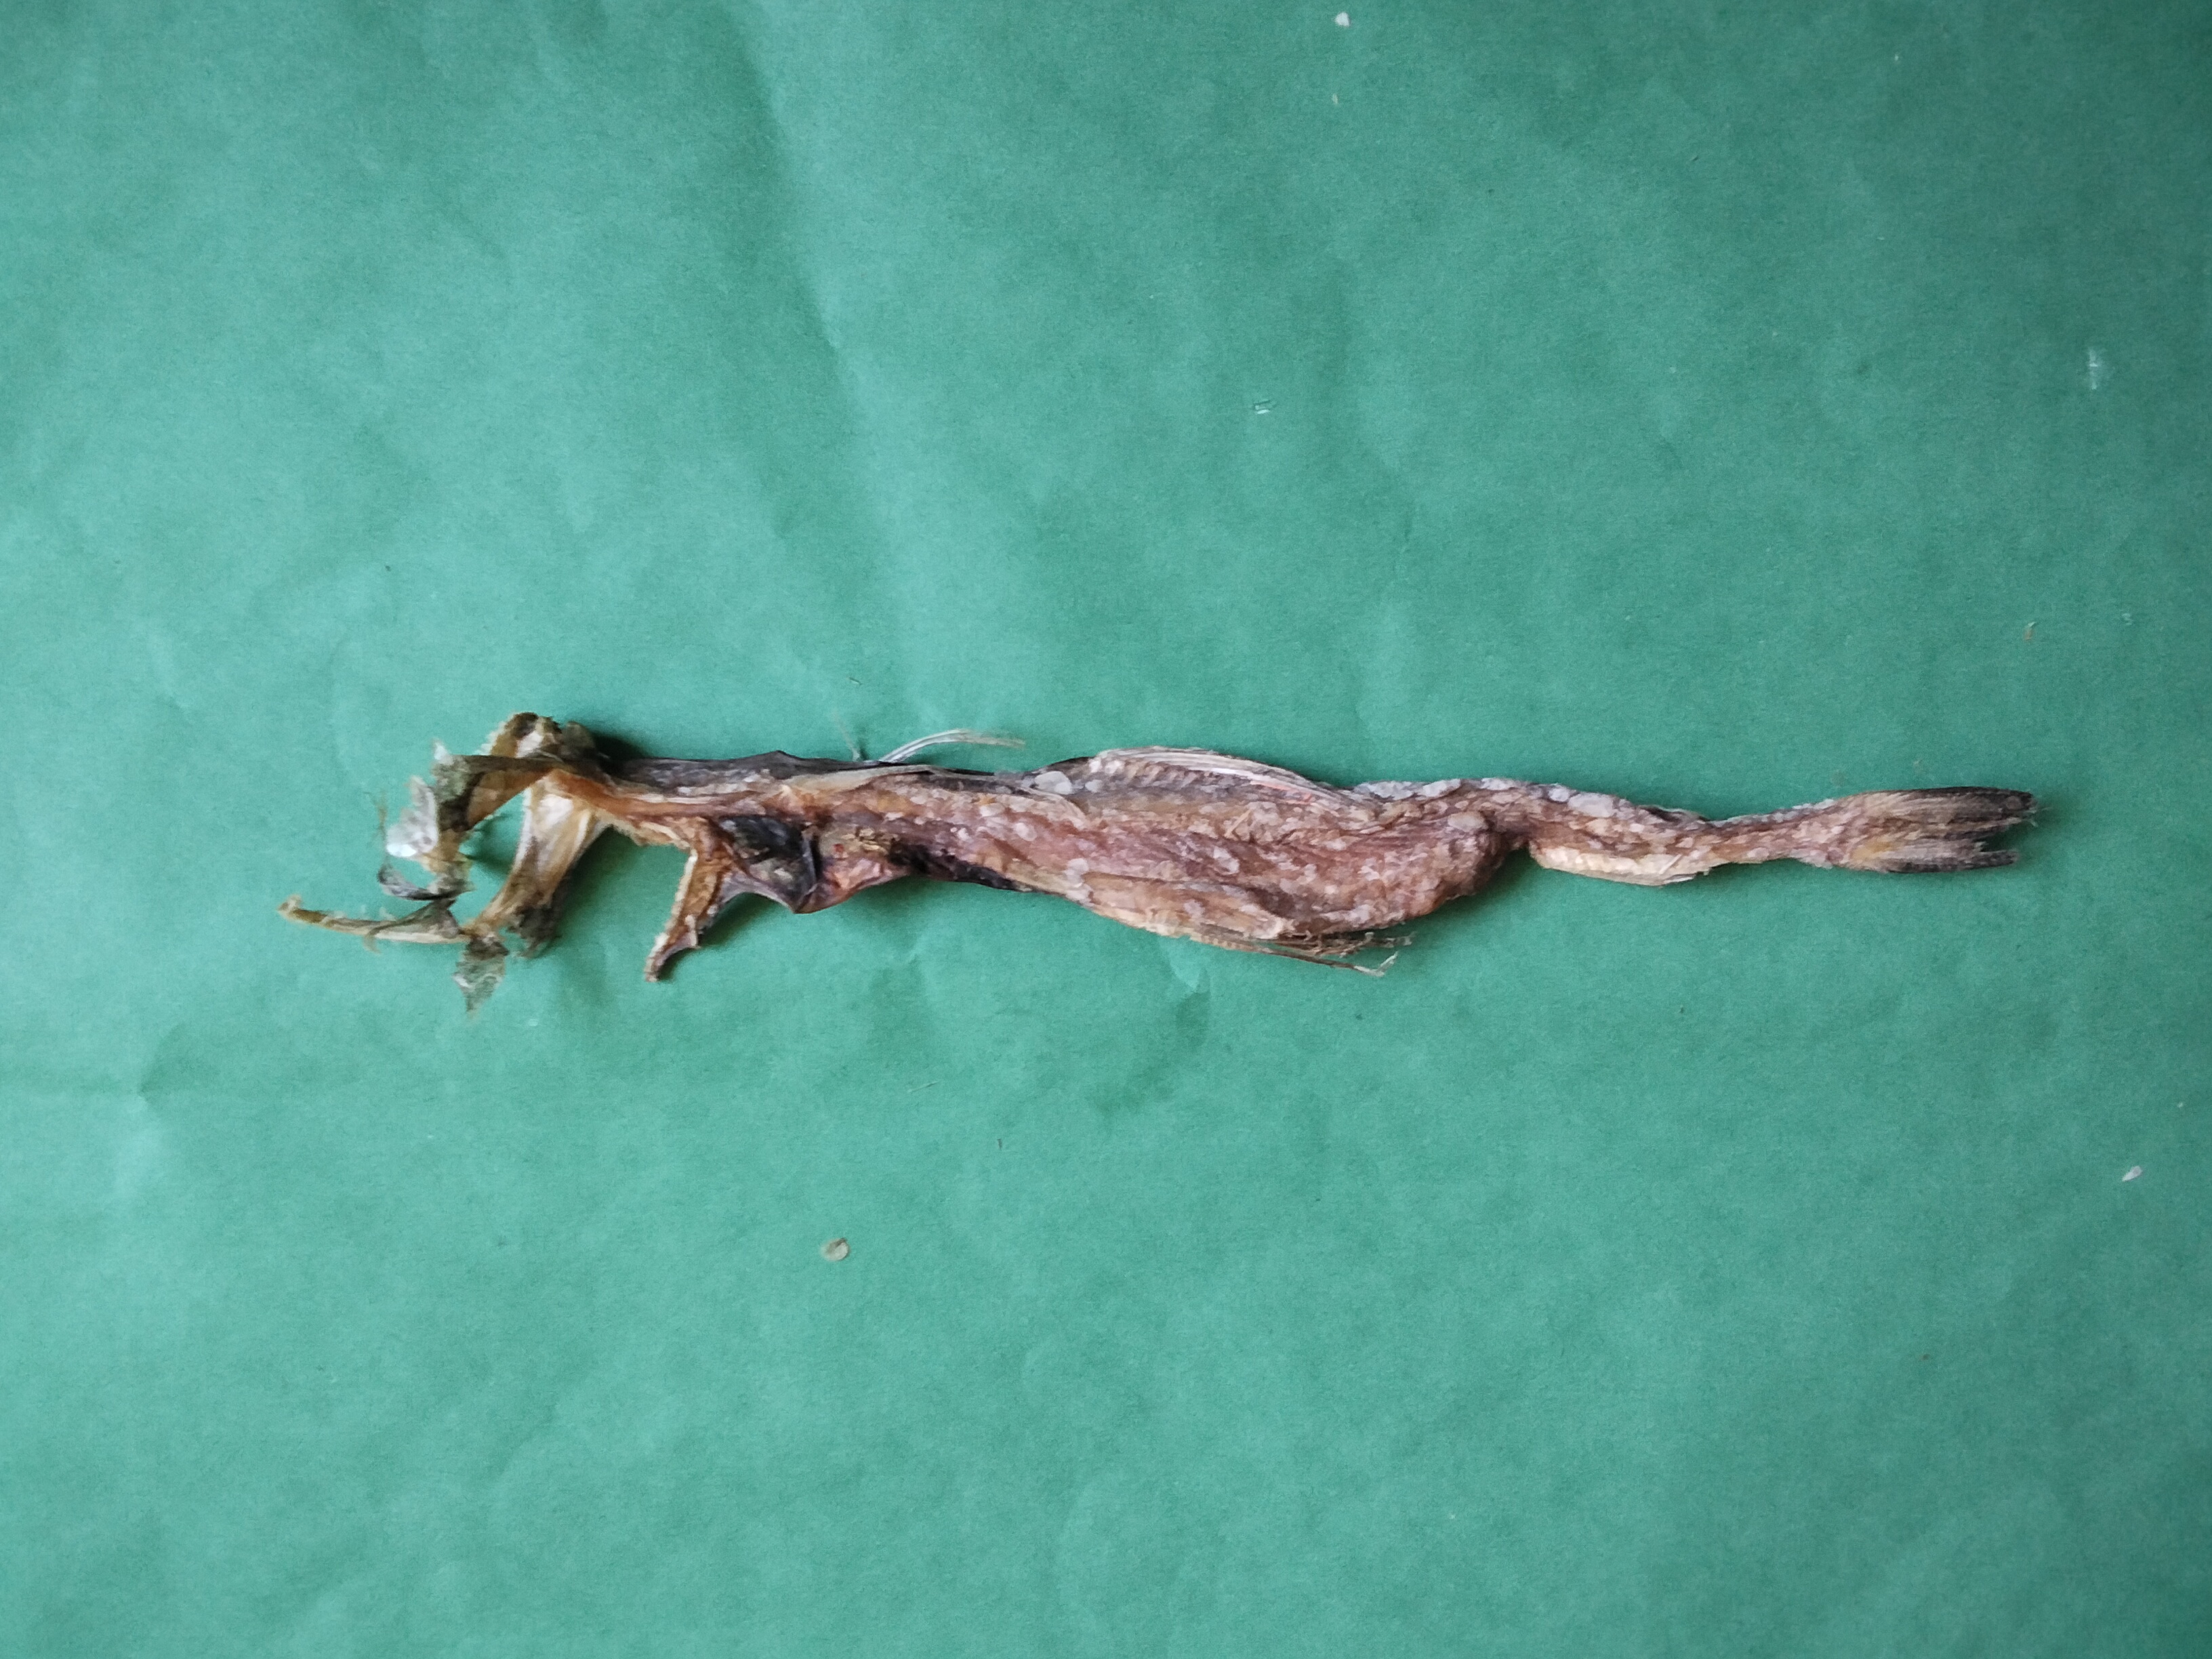
Species: Loitta